Octopussy (software)

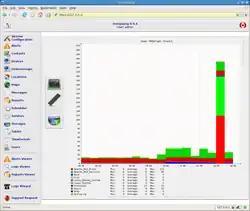
An RRD graph page in Octopussy 0.9.4+ (2007-2014)

The Octopussy interface (GUI) is the default user-interface and provides configuration management, device and service management as well as alert definition and therefore extends the Octopussy core components. Devices are displayed in tabular form on the "Devices" page, with the following descriptors as a minimum: hostname, IP address, log type, device model/type, FQDN and OS.